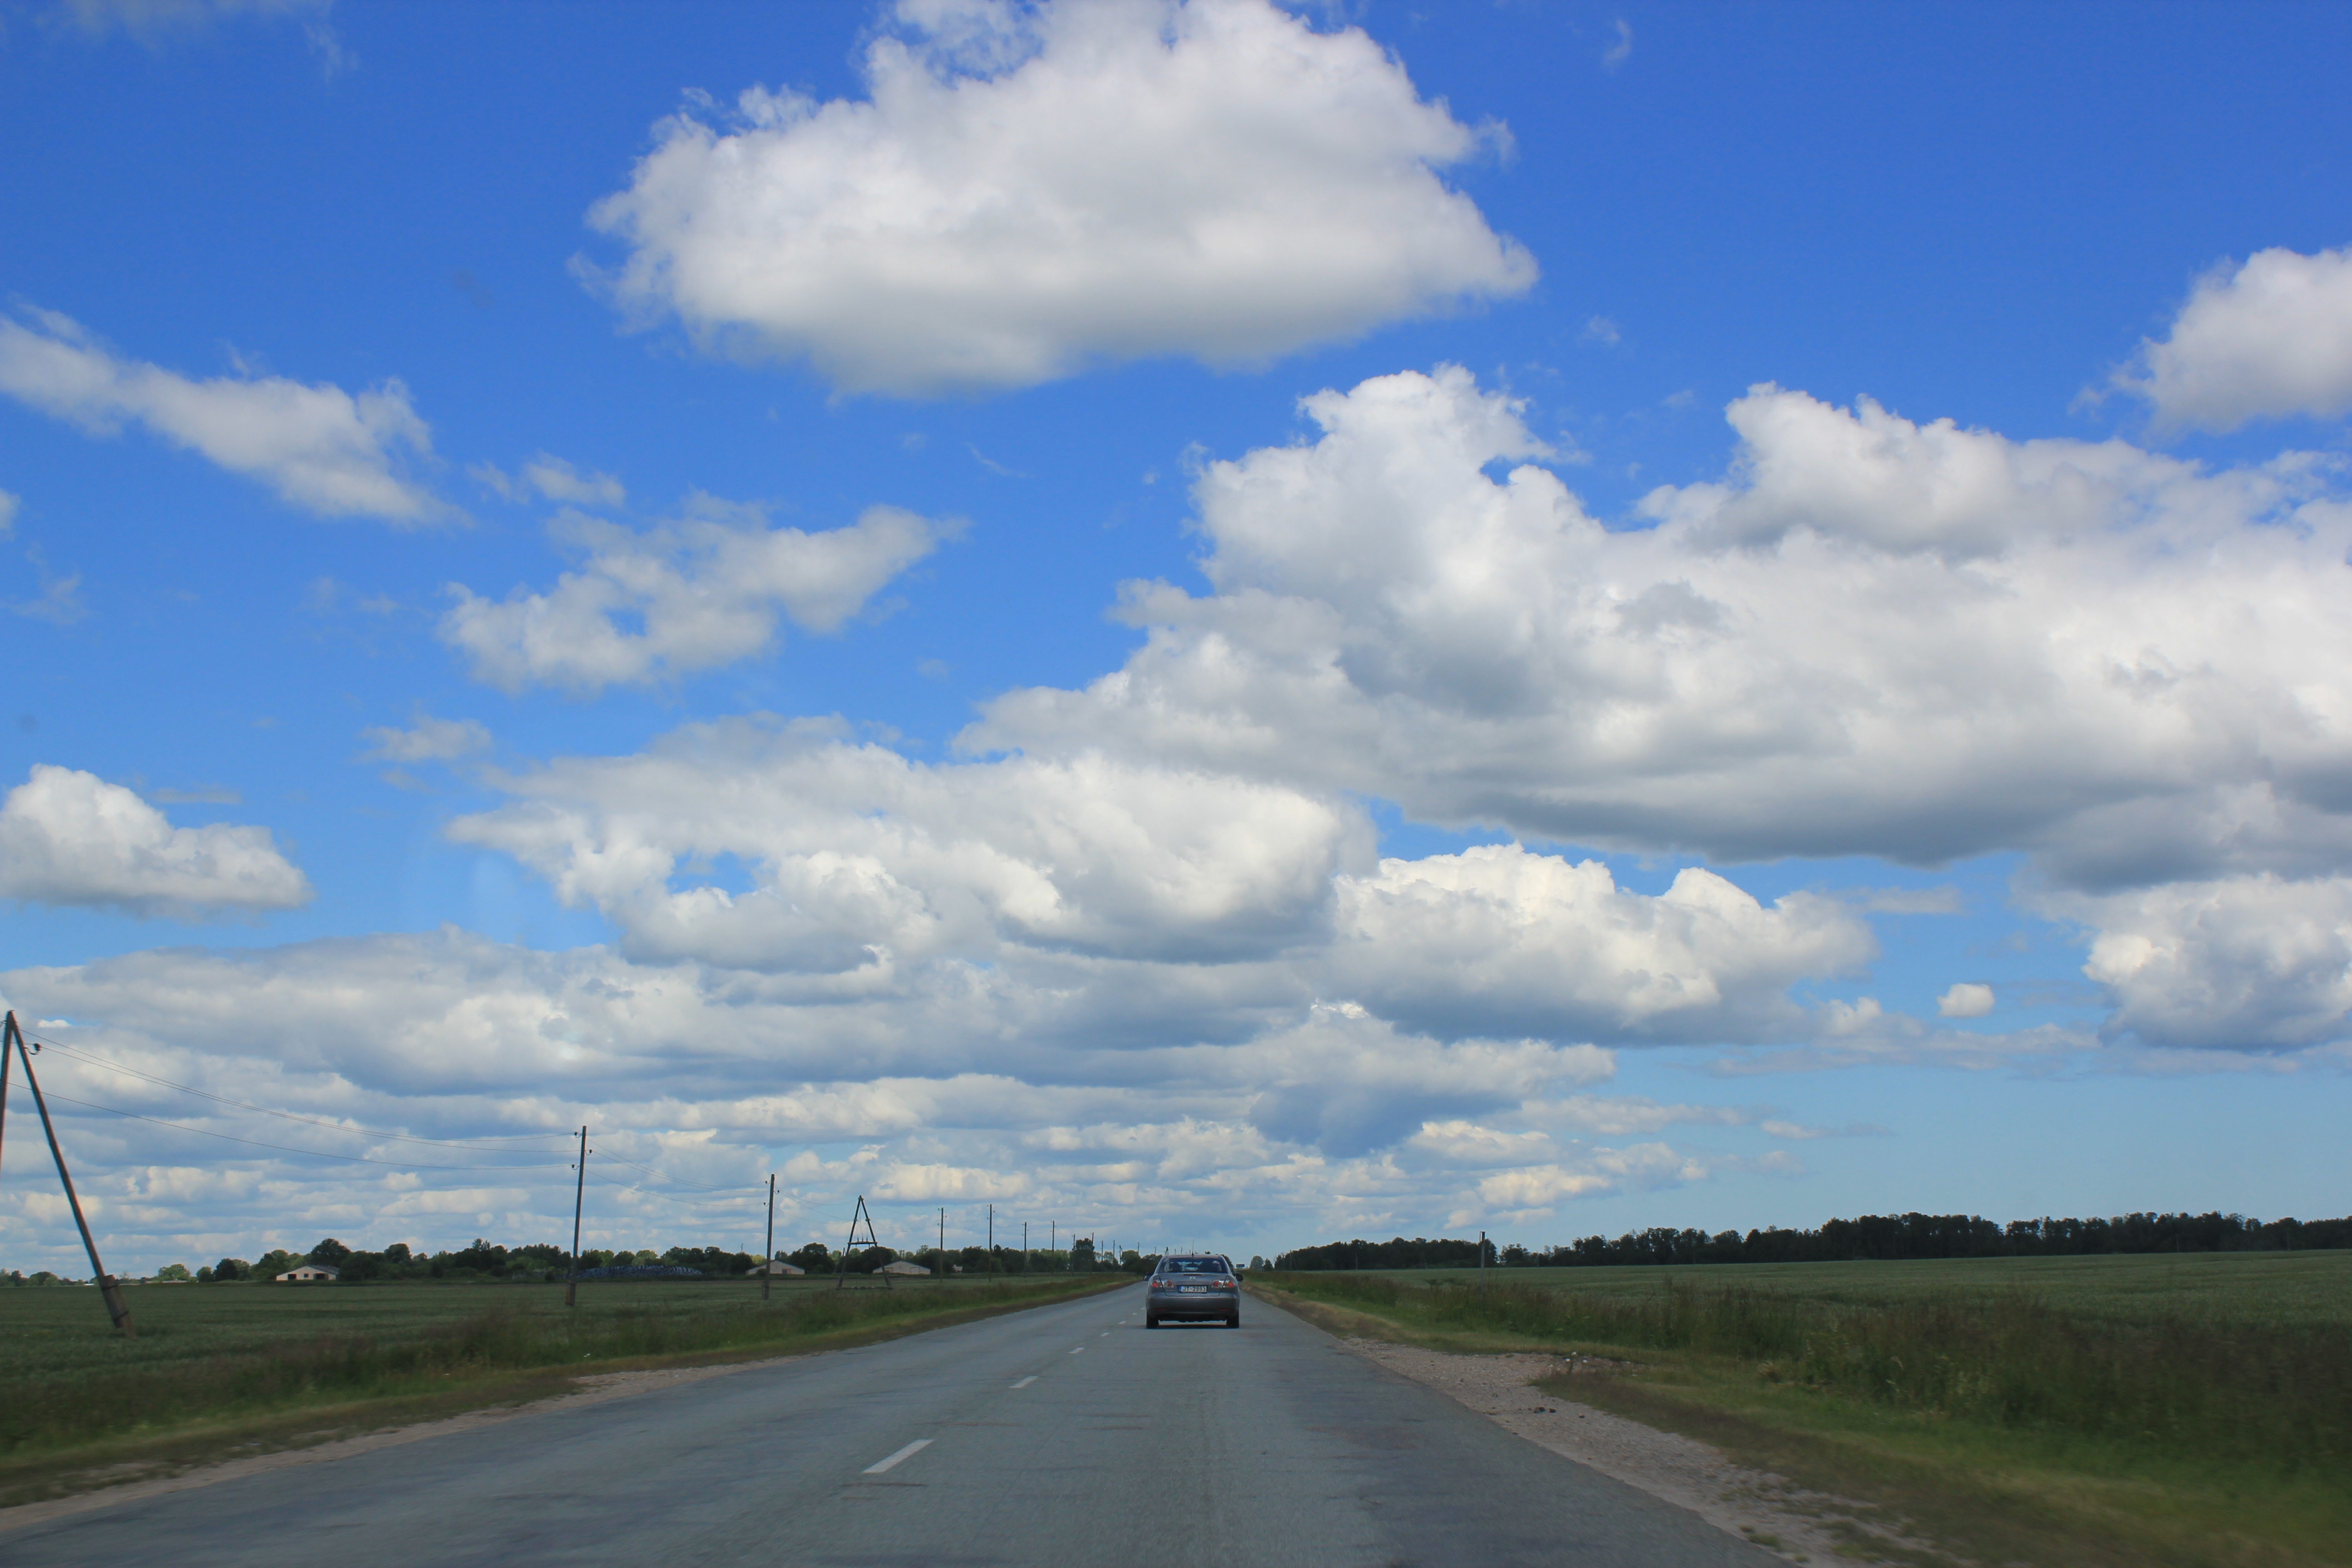
horizon, cloud, sky, road, car, field, prairie, countryside, highway, asphalt, cumulus, plain, clouds, infrastructure, meteorological phenomenon, controlled access highway